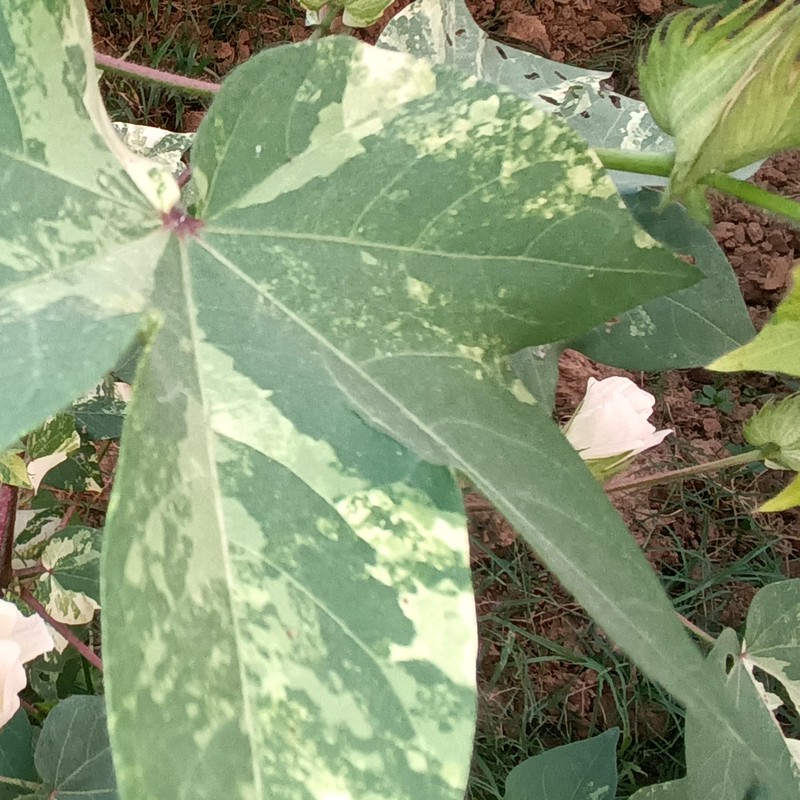
Label: Leaf Variegation